Roof seamer

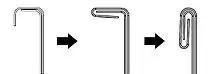
This shows an unseamed metal roof panel lap and two common options for a finished seam profile that a roof seamer can produce.

Traditionally, roof seamers are powered by electricity-driven motors. Depending on the operator's location, either 120-volt or 240-volt power may be required. On most construction sites, either temporary electrical power is supplied or power is offered by an electric generator. This gives the operator the flexibility to take the power source onto a roof with them instead of using extensions cords, which can depreciate the power supply and possibly damage the motor of the roof seamer.